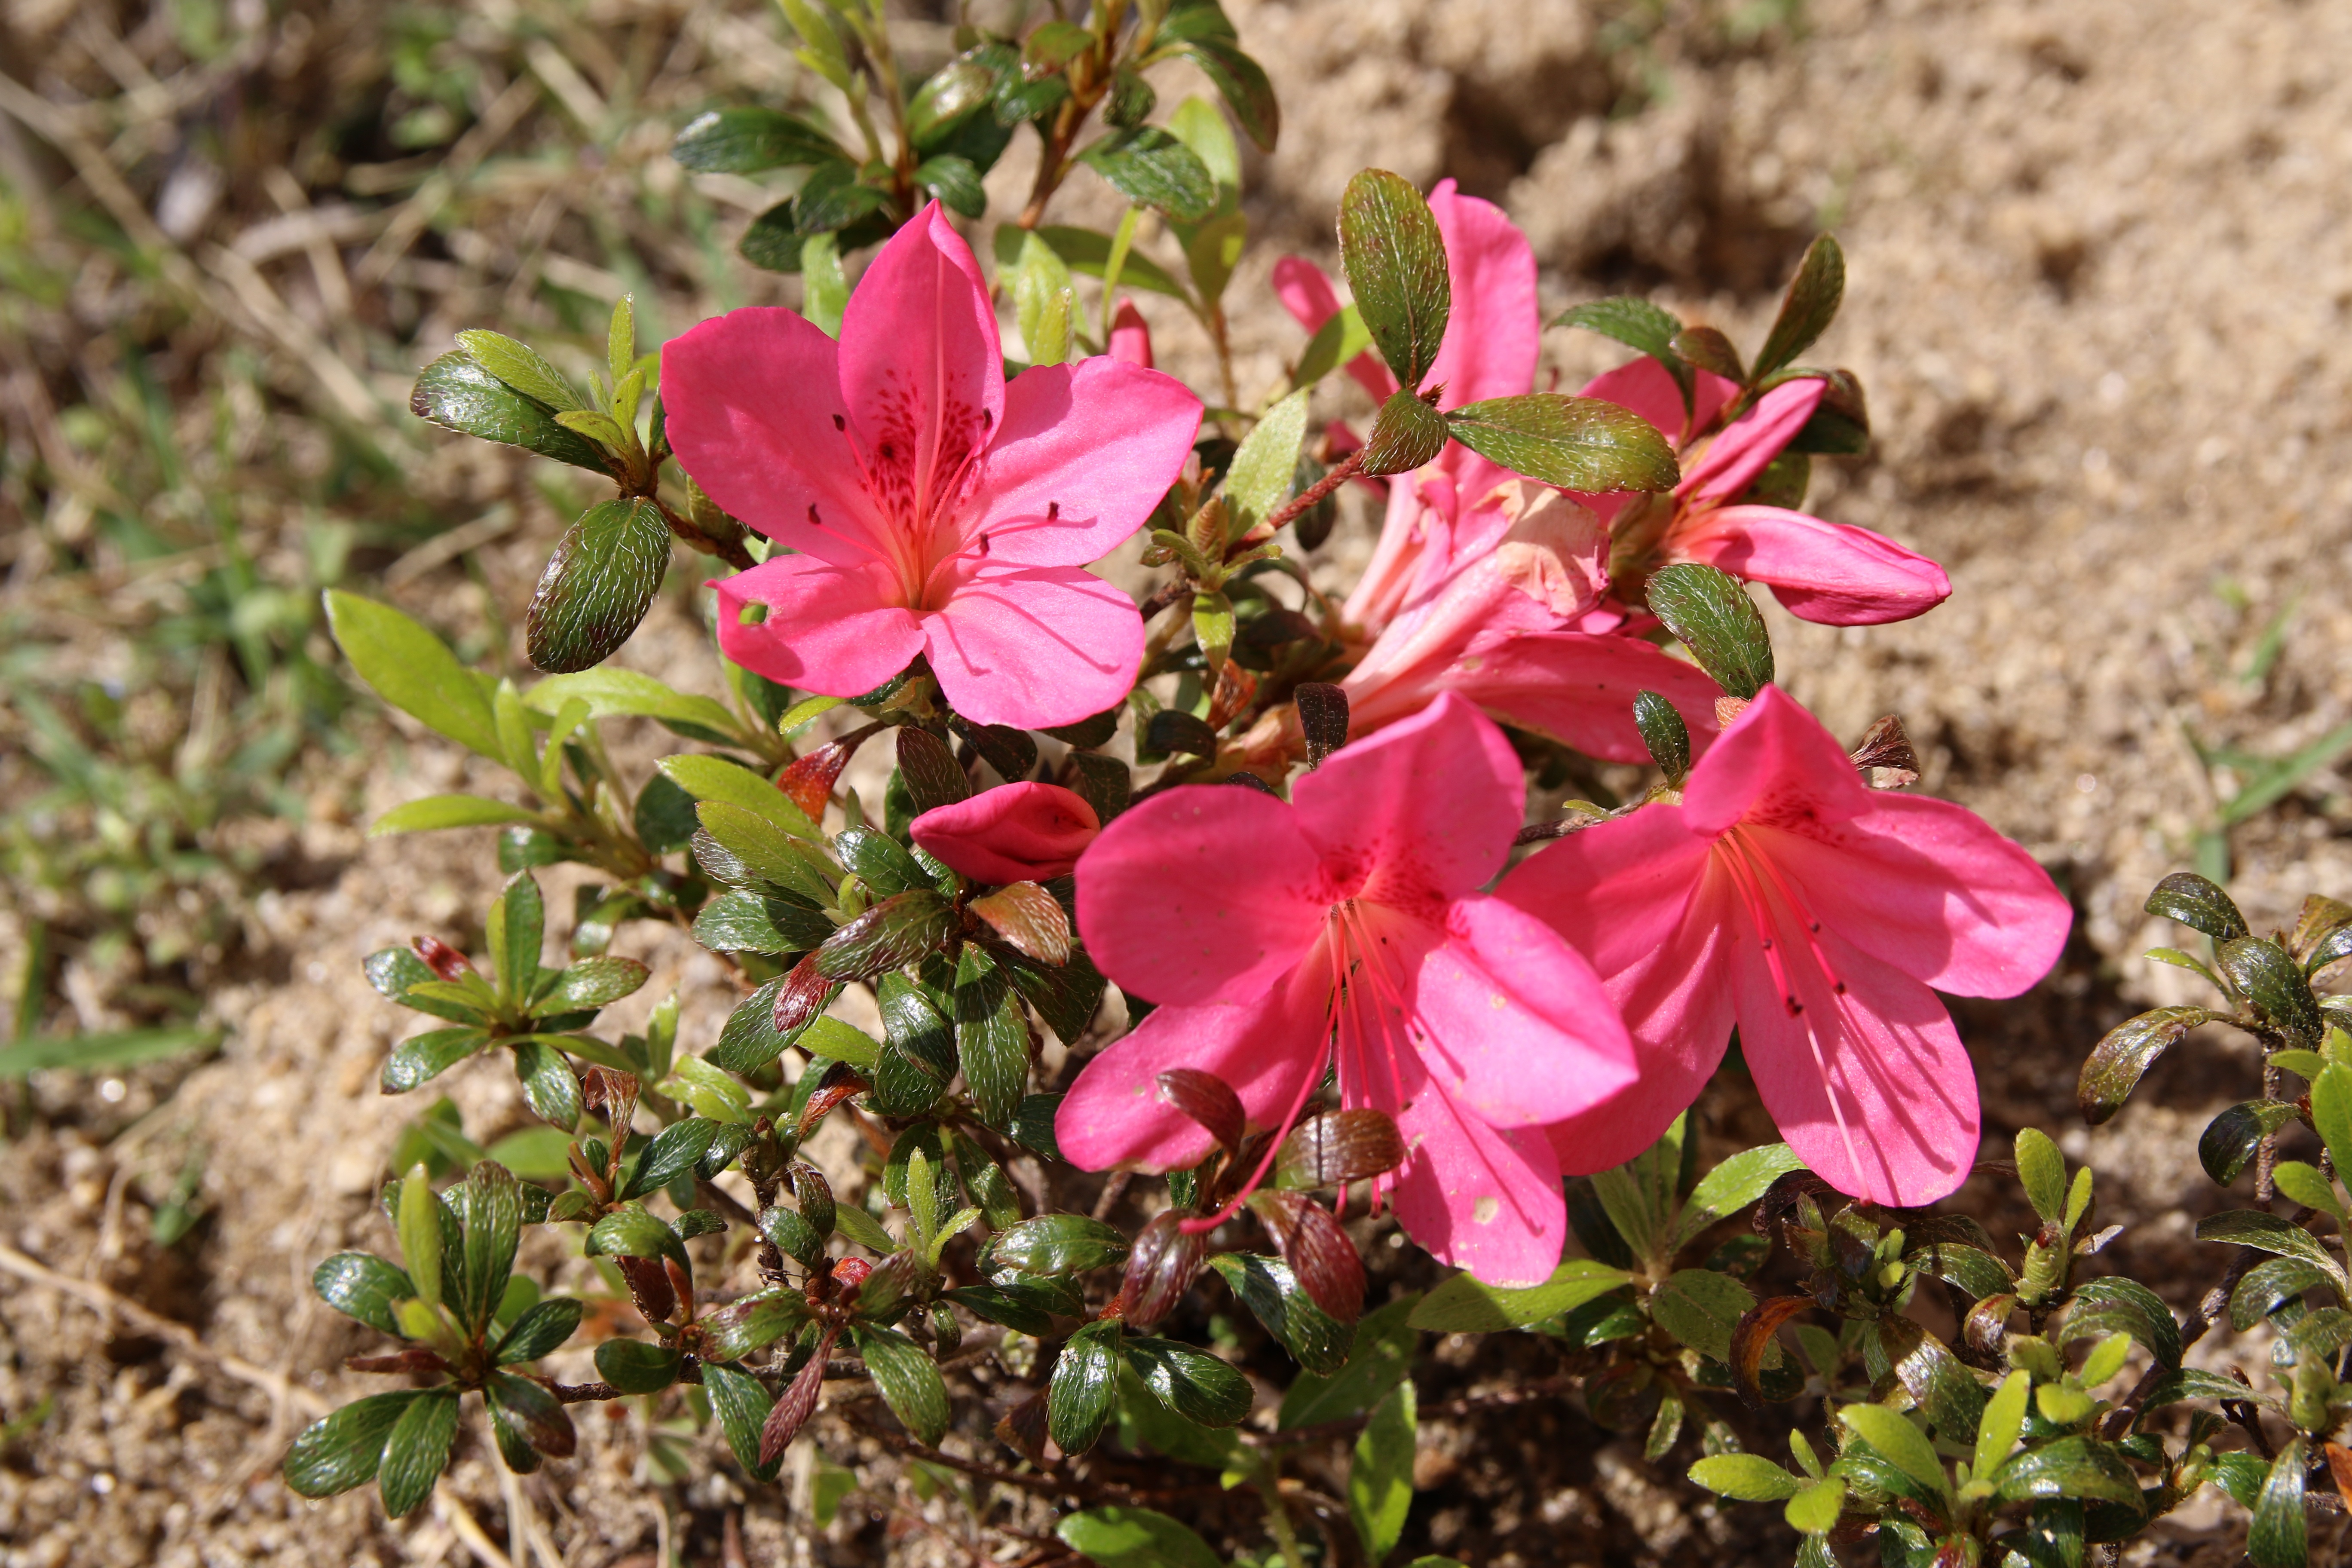
nature, blossom, plant, flower, purple, spring, park, botany, flora, plants, wildflower, flowers, shrub, april, spring flowers, azalea, flowering plant, azalea flowers, annual plant, flower fields, land plant